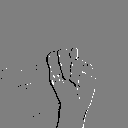
ASL letter: n